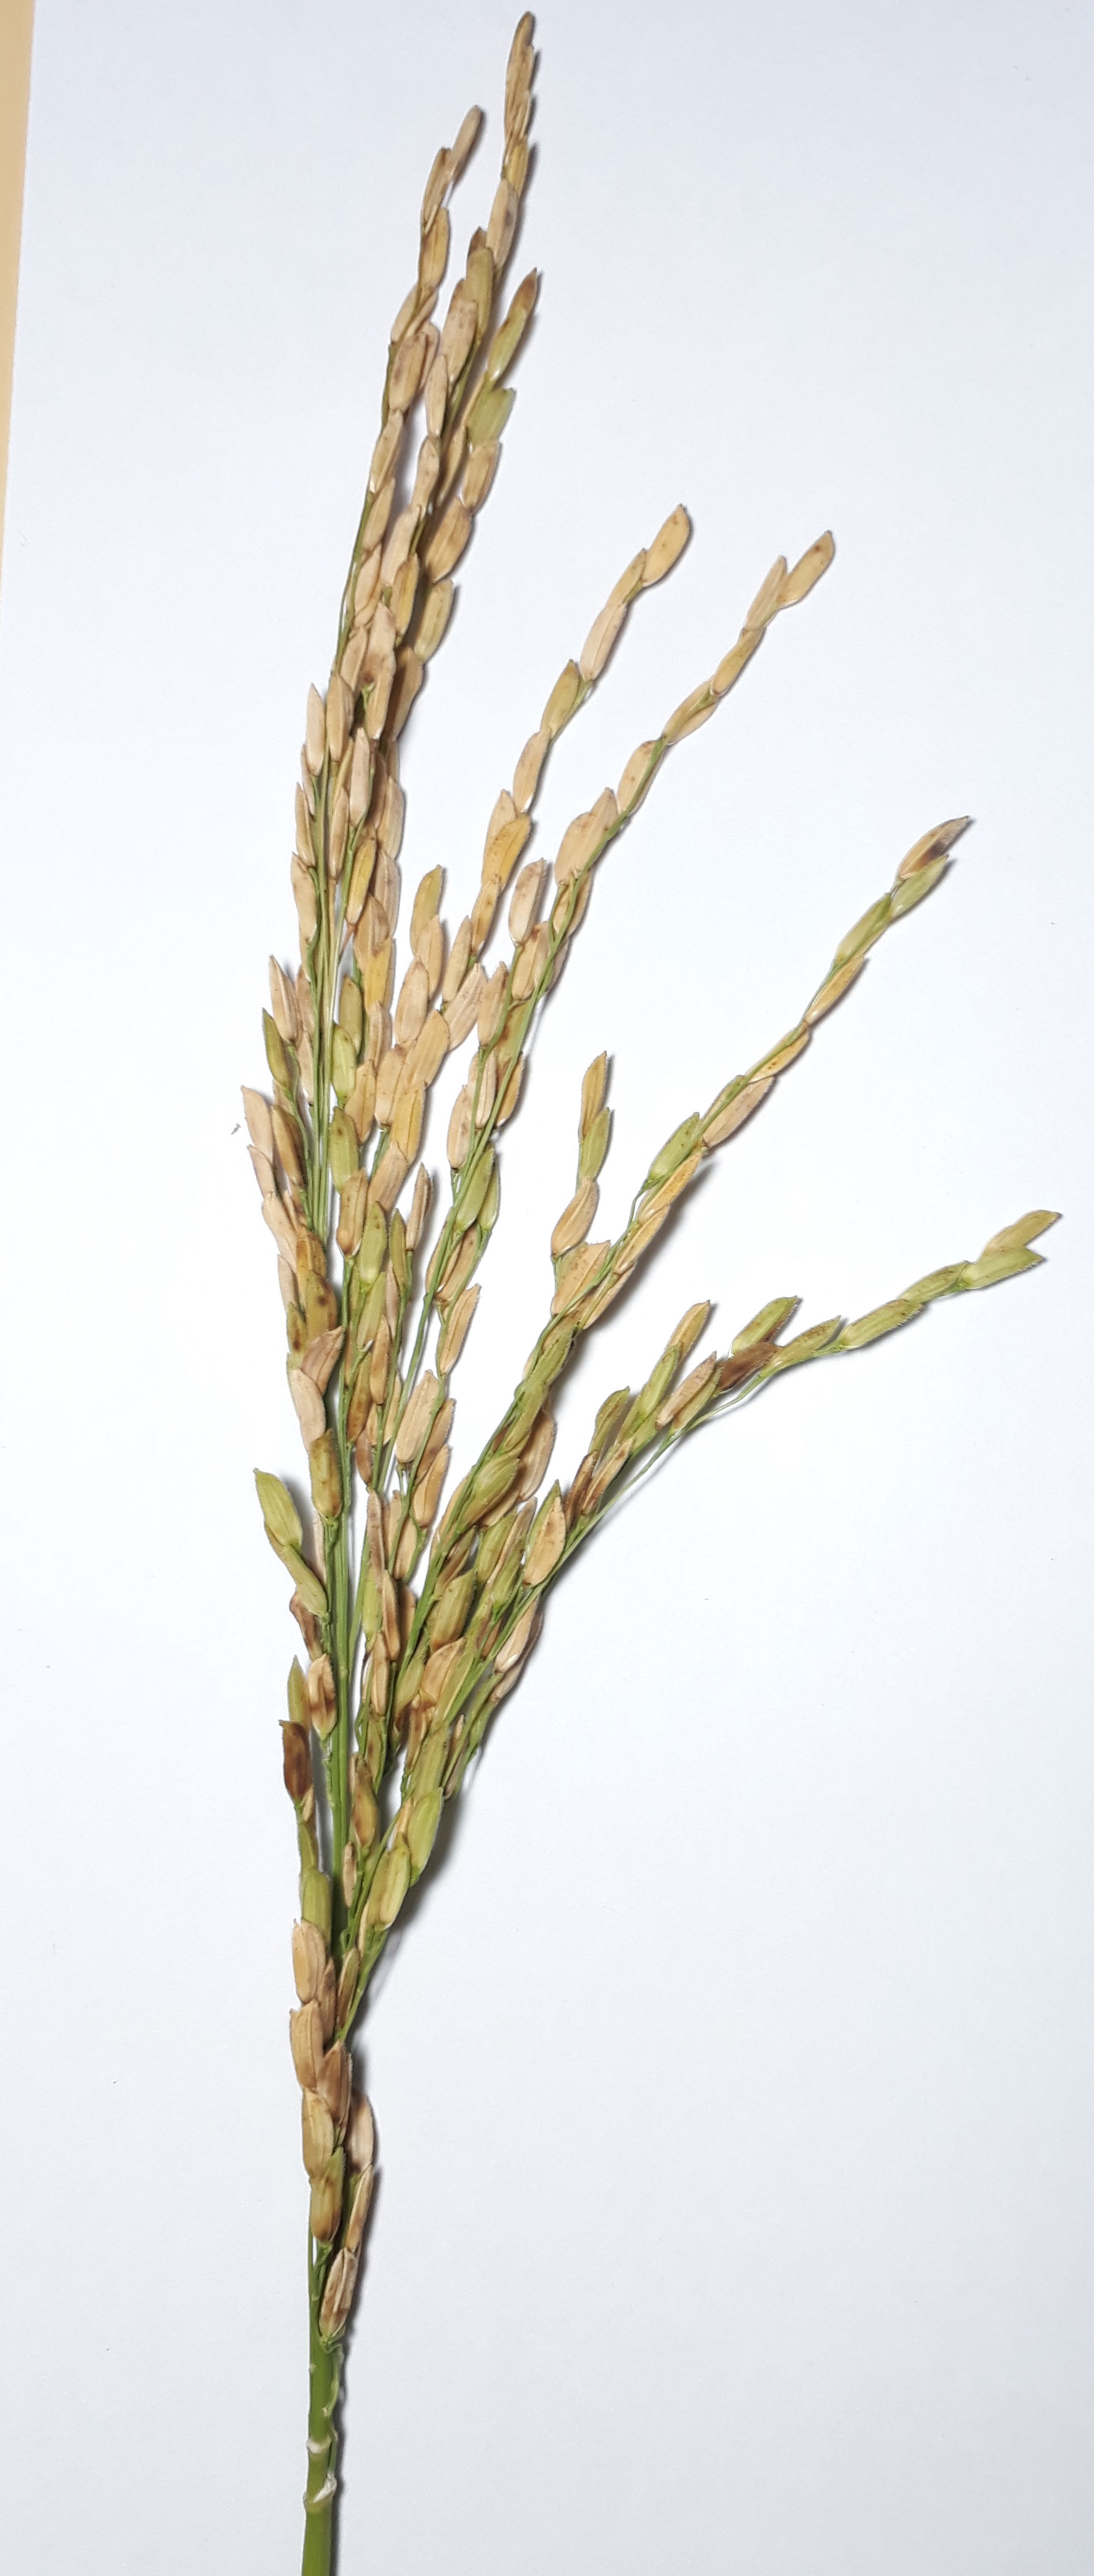
Label: Very Damage